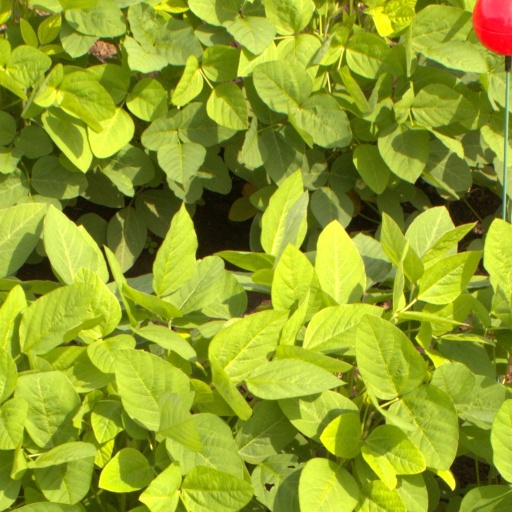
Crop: soybean